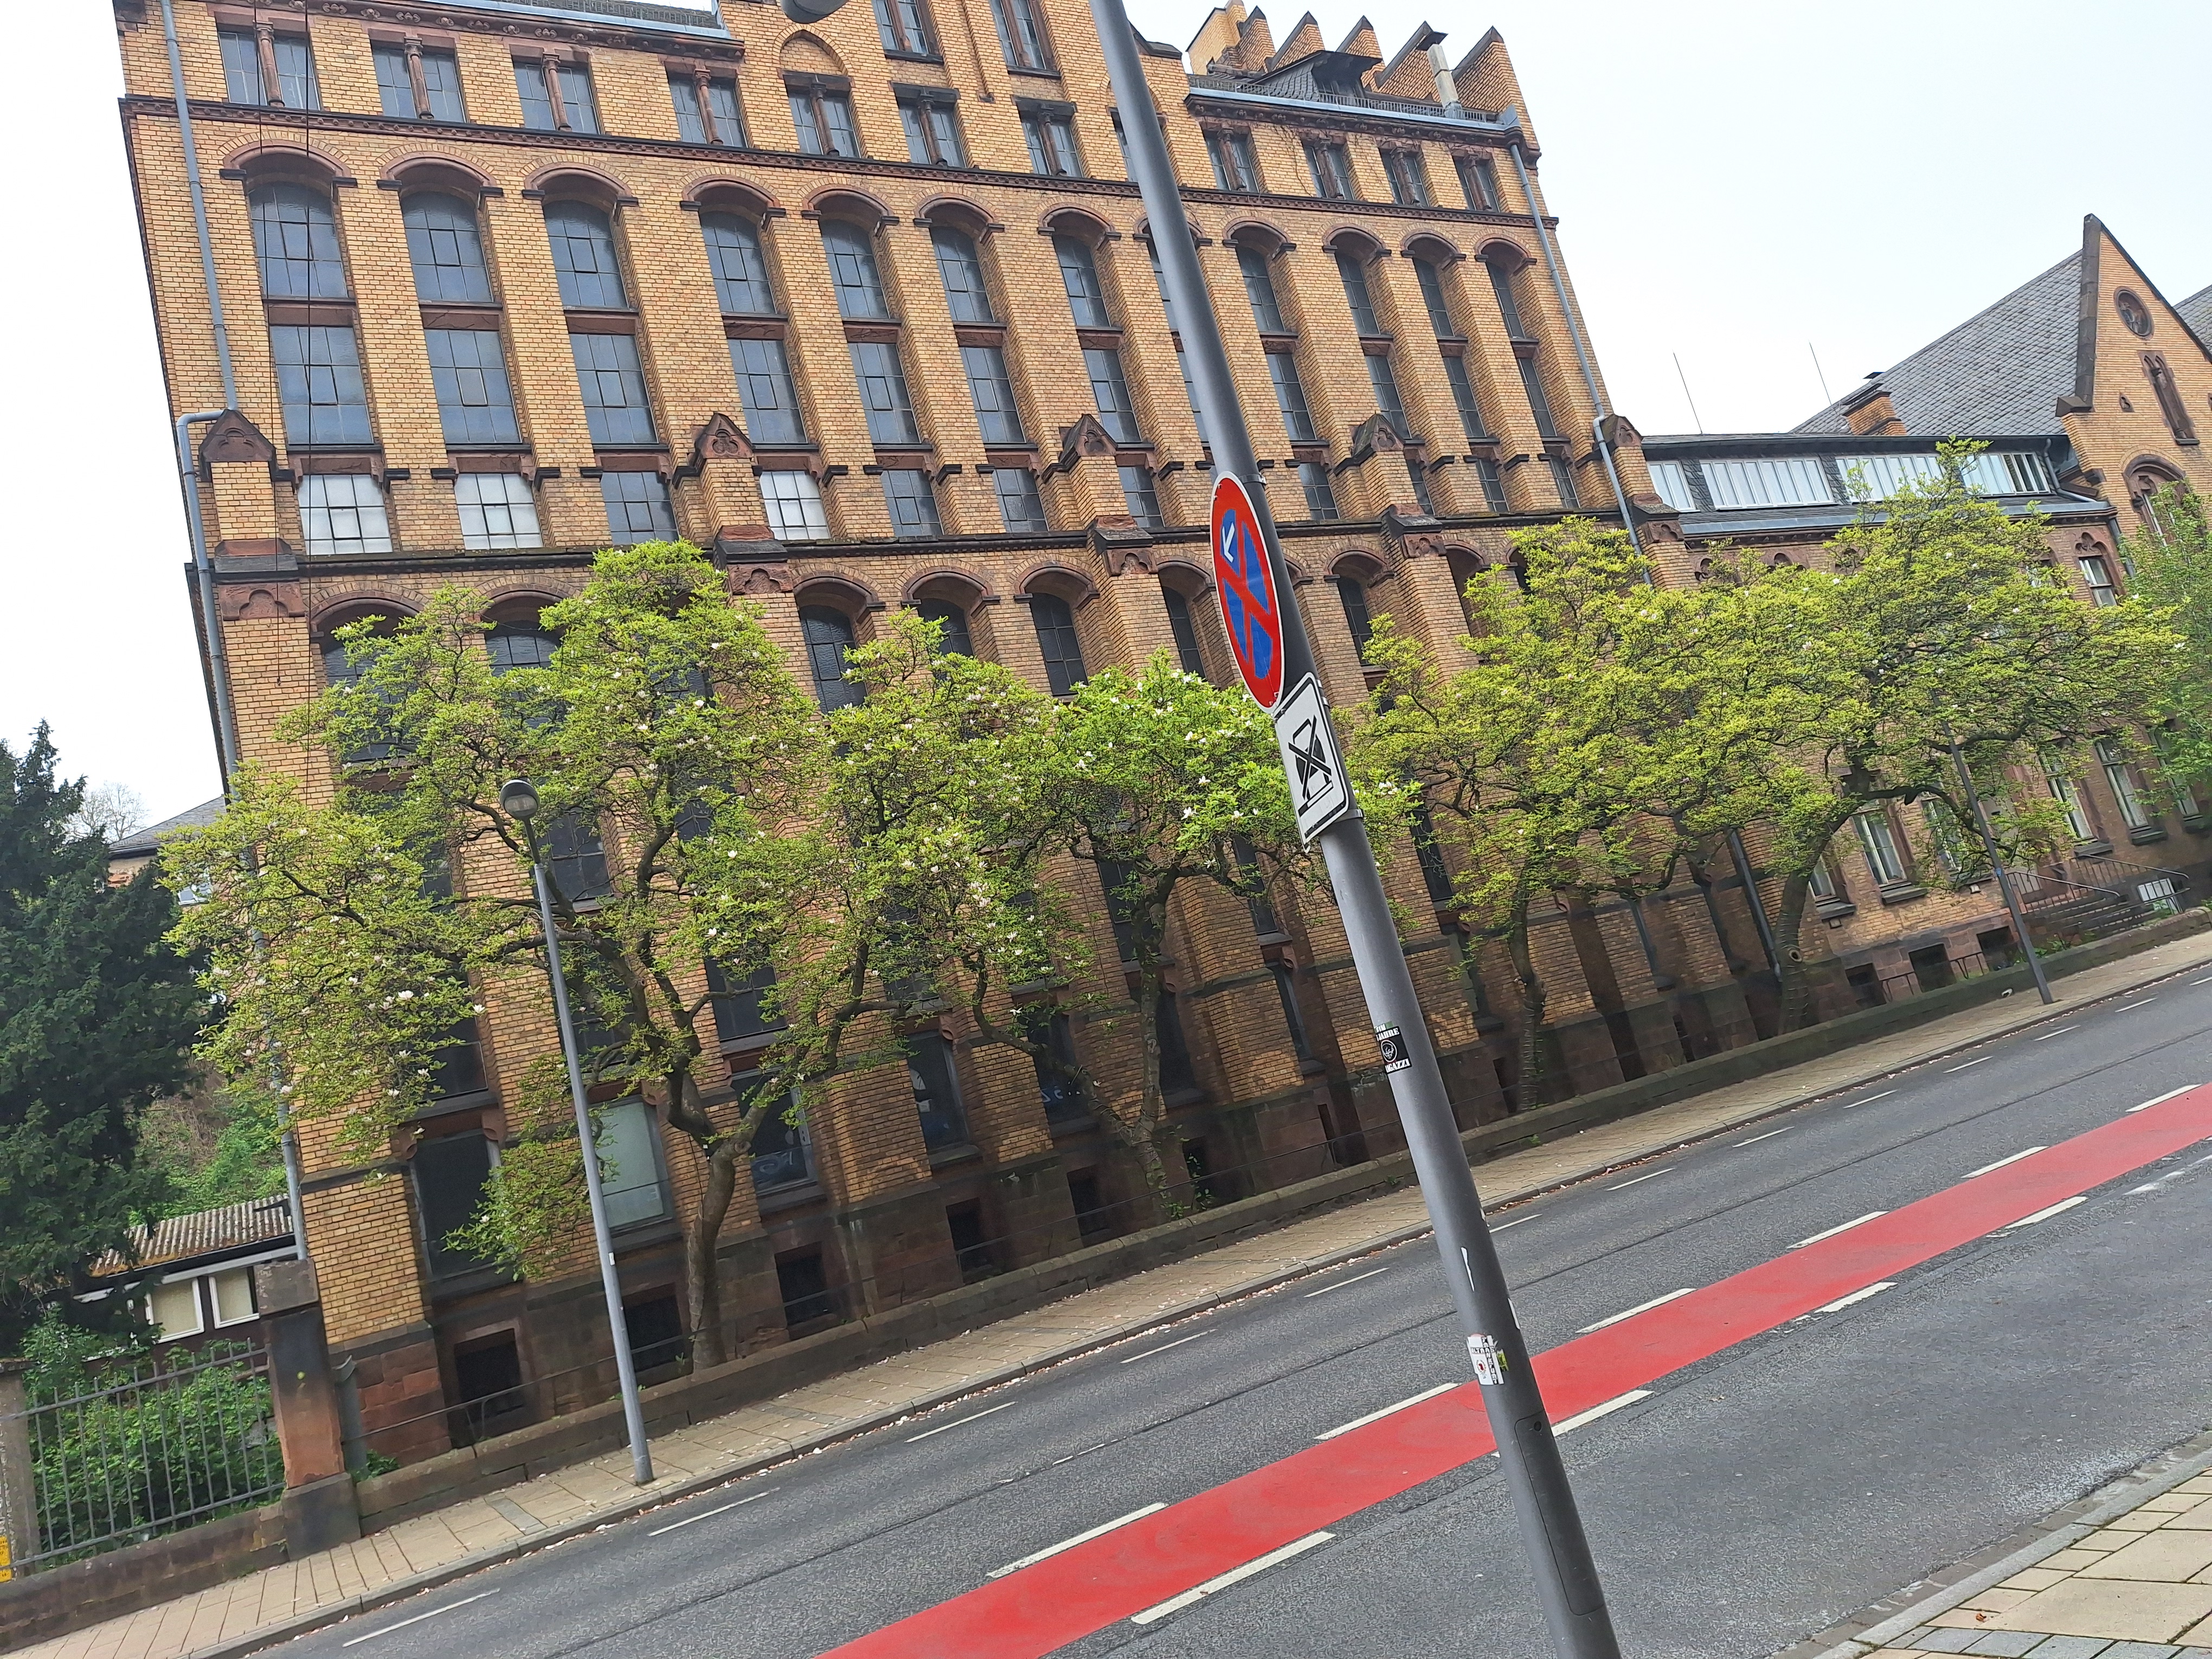
Building: Universitätsstraße 25